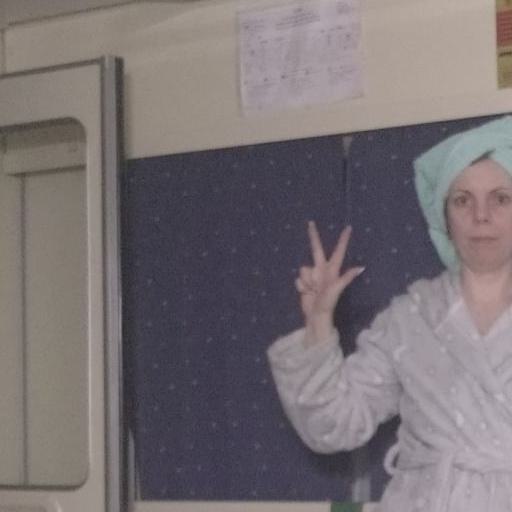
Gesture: three2